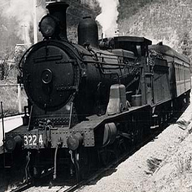
Vehicle type: Trains